Southern corn leaf blight

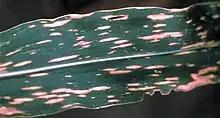
Southern corn leaf blight on maize

Southern corn leaf blight (SCLB) is a fungal disease of maize caused by the plant pathogen "Bipolaris maydis" (also known as "Cochliobolus heterostrophus" in its teleomorph state).